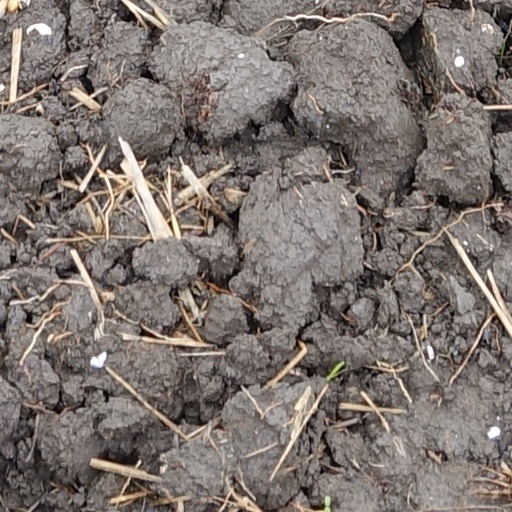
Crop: wheat